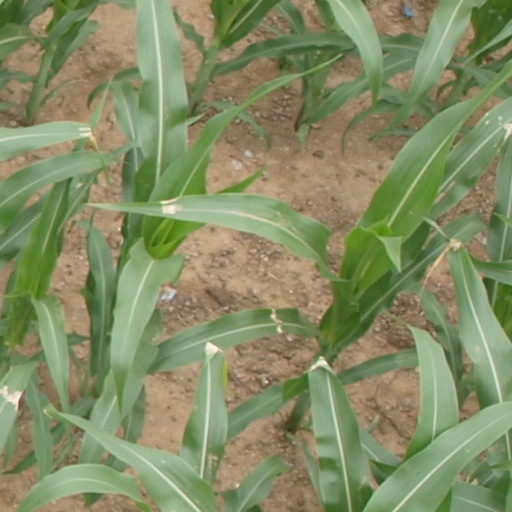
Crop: maize; corn